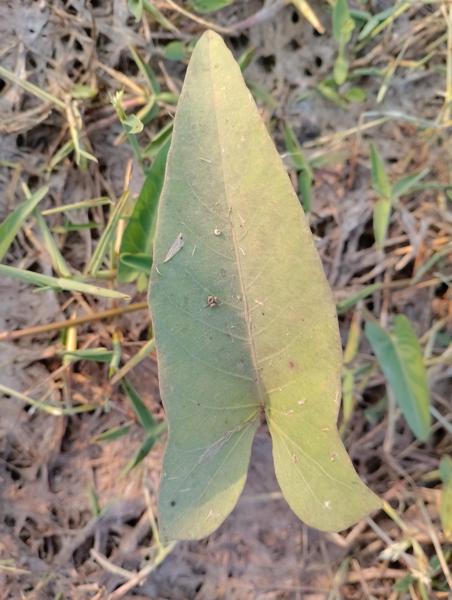
Weed species: Ipomoea aquatic